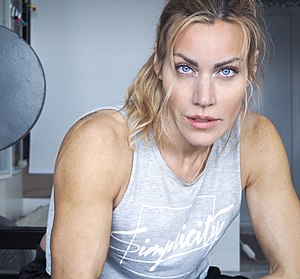
Silje Torp
Silje Torp er en norsk skuespiller og komiker kendt fra flere film og tv-serier.